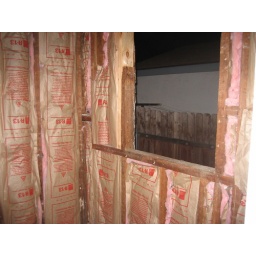
Window roughed in -- restoring original double hung window in the bathroom